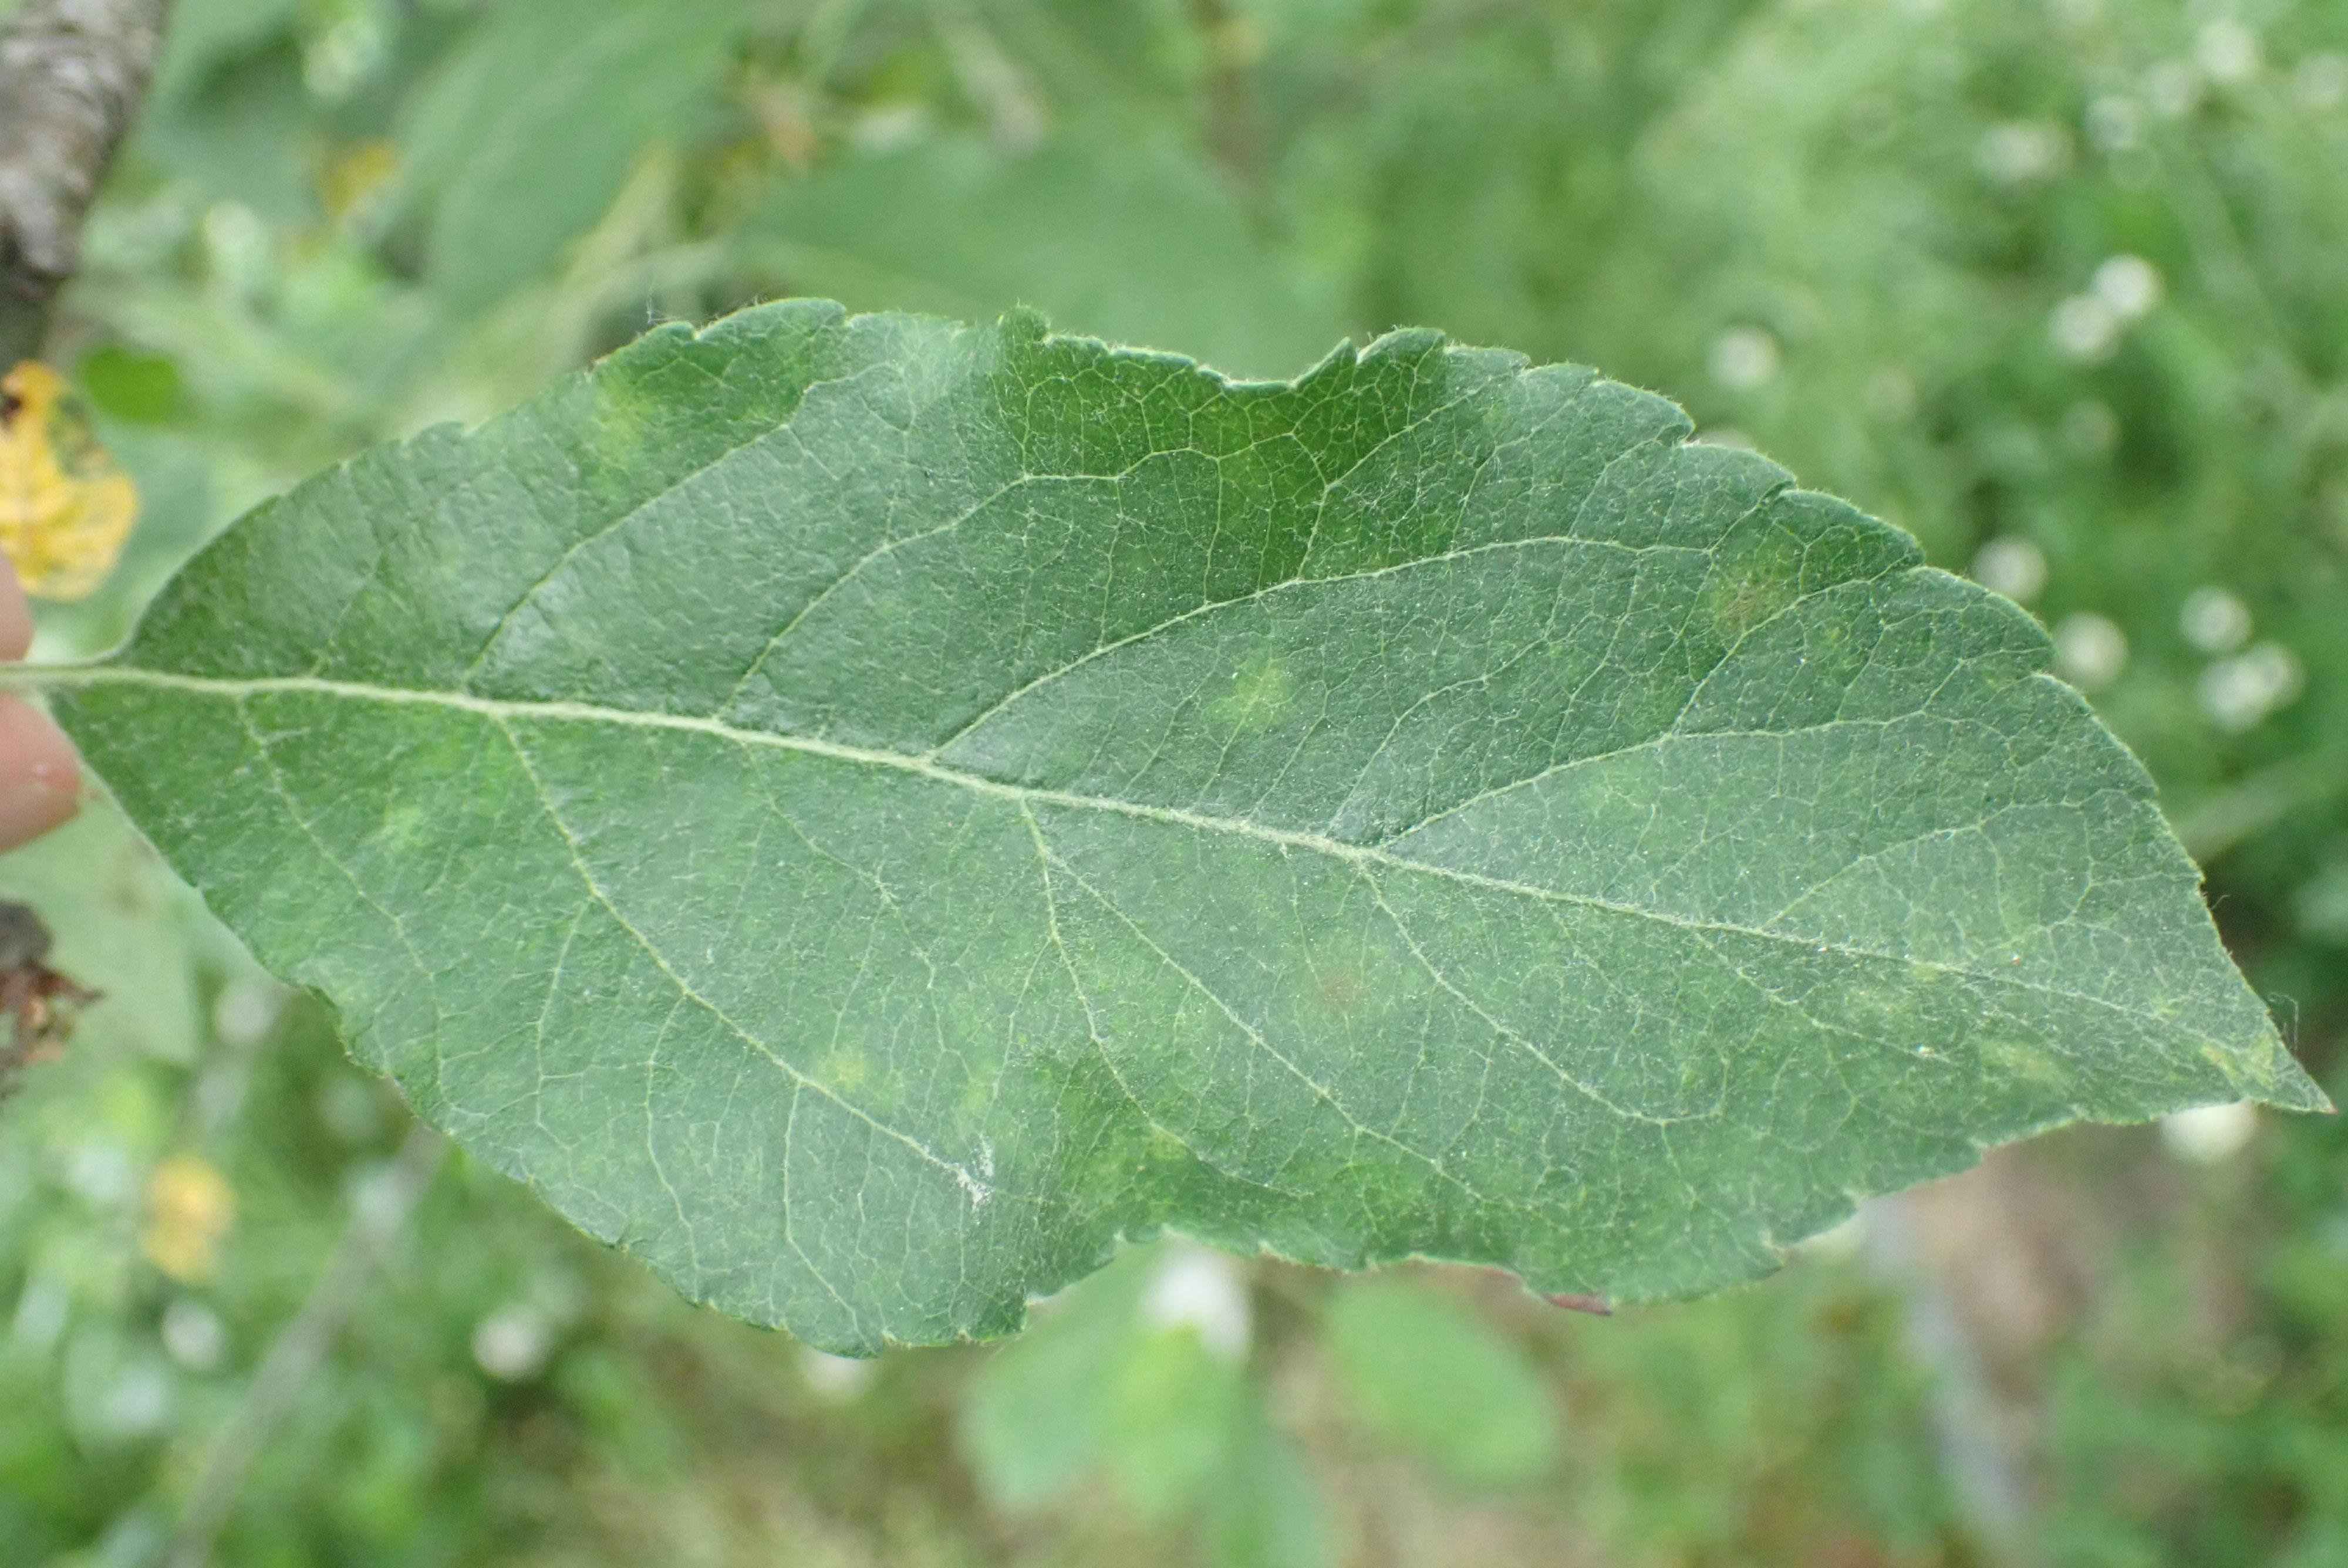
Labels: scab